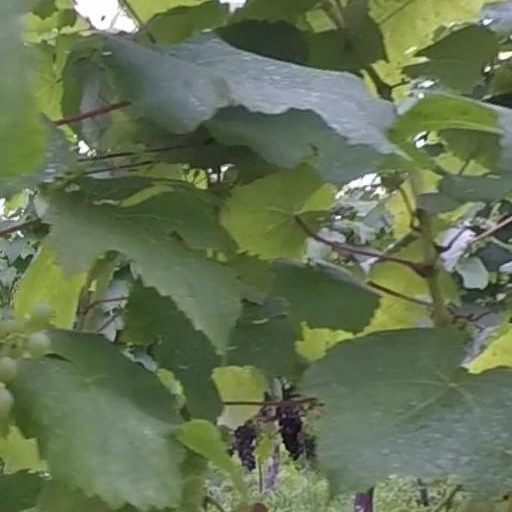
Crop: grape